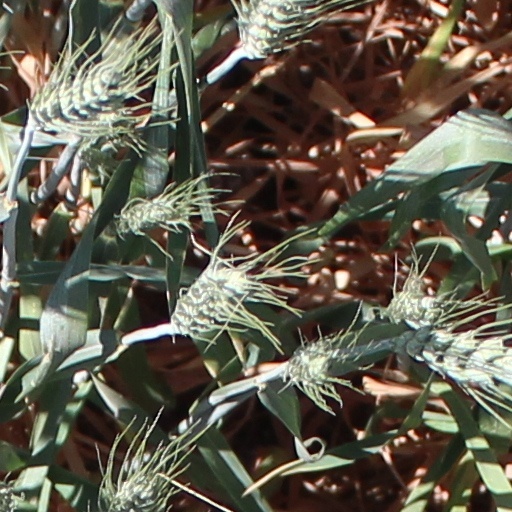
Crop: wheat